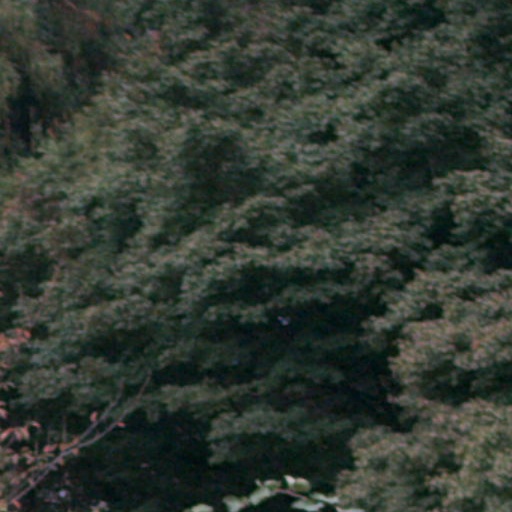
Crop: cassava